Datong Prince's Palace

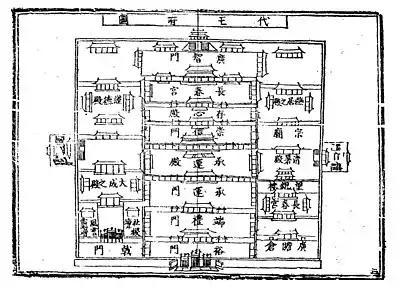
A historical map of the Prince's Palace

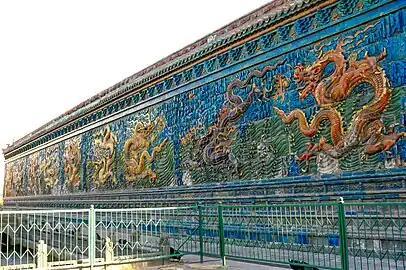
The Nine-Dragon wall facing the Palace

Datong Prince's Palace, also known as the Residence of Prince Dai (Chinese: 代王府), is a former Ming Dynasty palace in Datong, China. The palace was built in the 14th century for prince Zhu Gui, prince of Dai, the thirteenth son of Zhu Yuanzhang, the first emperor of the Ming Dynasty (1368 - 1644). The palace was similar in construction to the Forbidden City in Beijing, but was constructed 25 years earlier. After prince Zhu Gui, ten other princes followed. The palace was gutted during the social breakdown at the end of the Ming dynasty in 1644, when the peasant rebellion under Li Zicheng reached Datong. At the start of the 21st century, rebuilding started in order to restore the historic center of Datong.